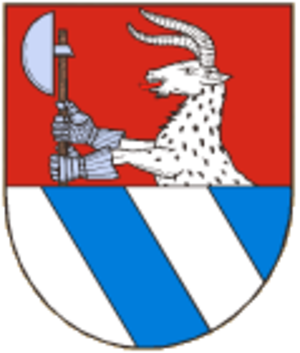
Kožlany est une ville du district de Plzeň-Nord, dans la région de Plzeň, en République tchèque. Sa population s'élevait à 1 451 habitants en 2019.